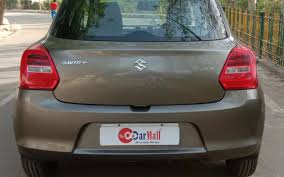
Label: noambulance